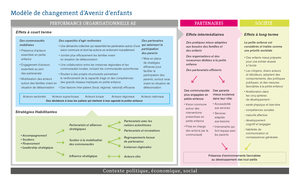
Modèle de changement d'Avenir d'enfants, décrivant les effets à court terme, intermédiaires et à long terme de même que les stratégies habilitante pour parvenir à leur réalisation.
Avenir d’enfants est un organisme à but non lucratif québécois, issu d'un partenariat entre le gouvernement du Québec et la Fondation Lucie et André Chagnon. À travers son projet collectif, Avenir d’enfants accompagne et soutient des milliers de partenaires en petite enfance à l’échelle locale, régionale et nationale.